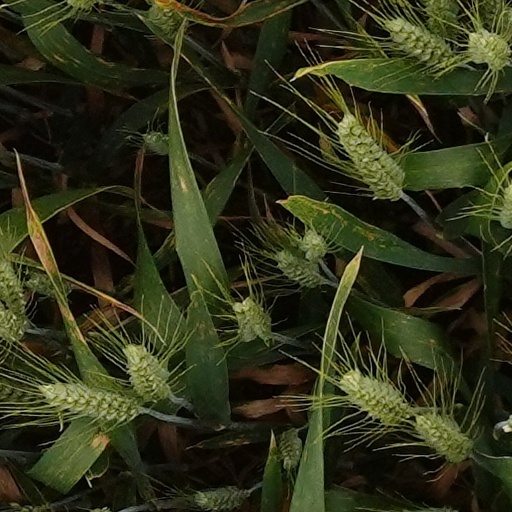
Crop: wheat